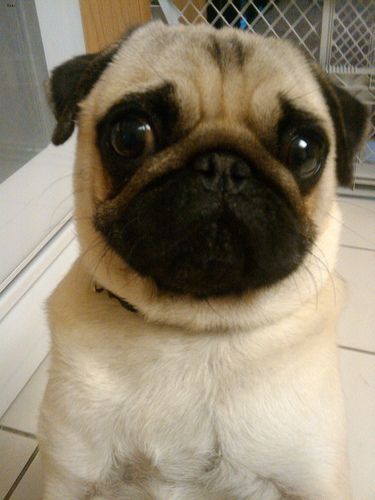
Breed: pug